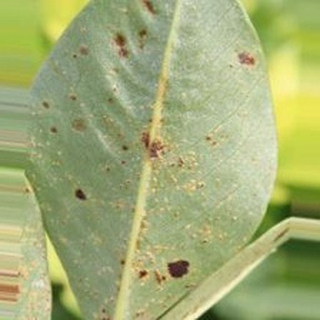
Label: groundnut_rust